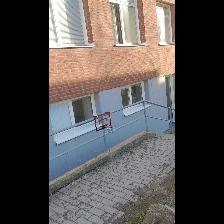
Label: NonHuman